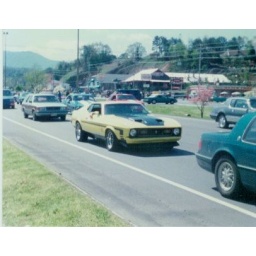
1990`s car shows...found the old pictures in shoe box.